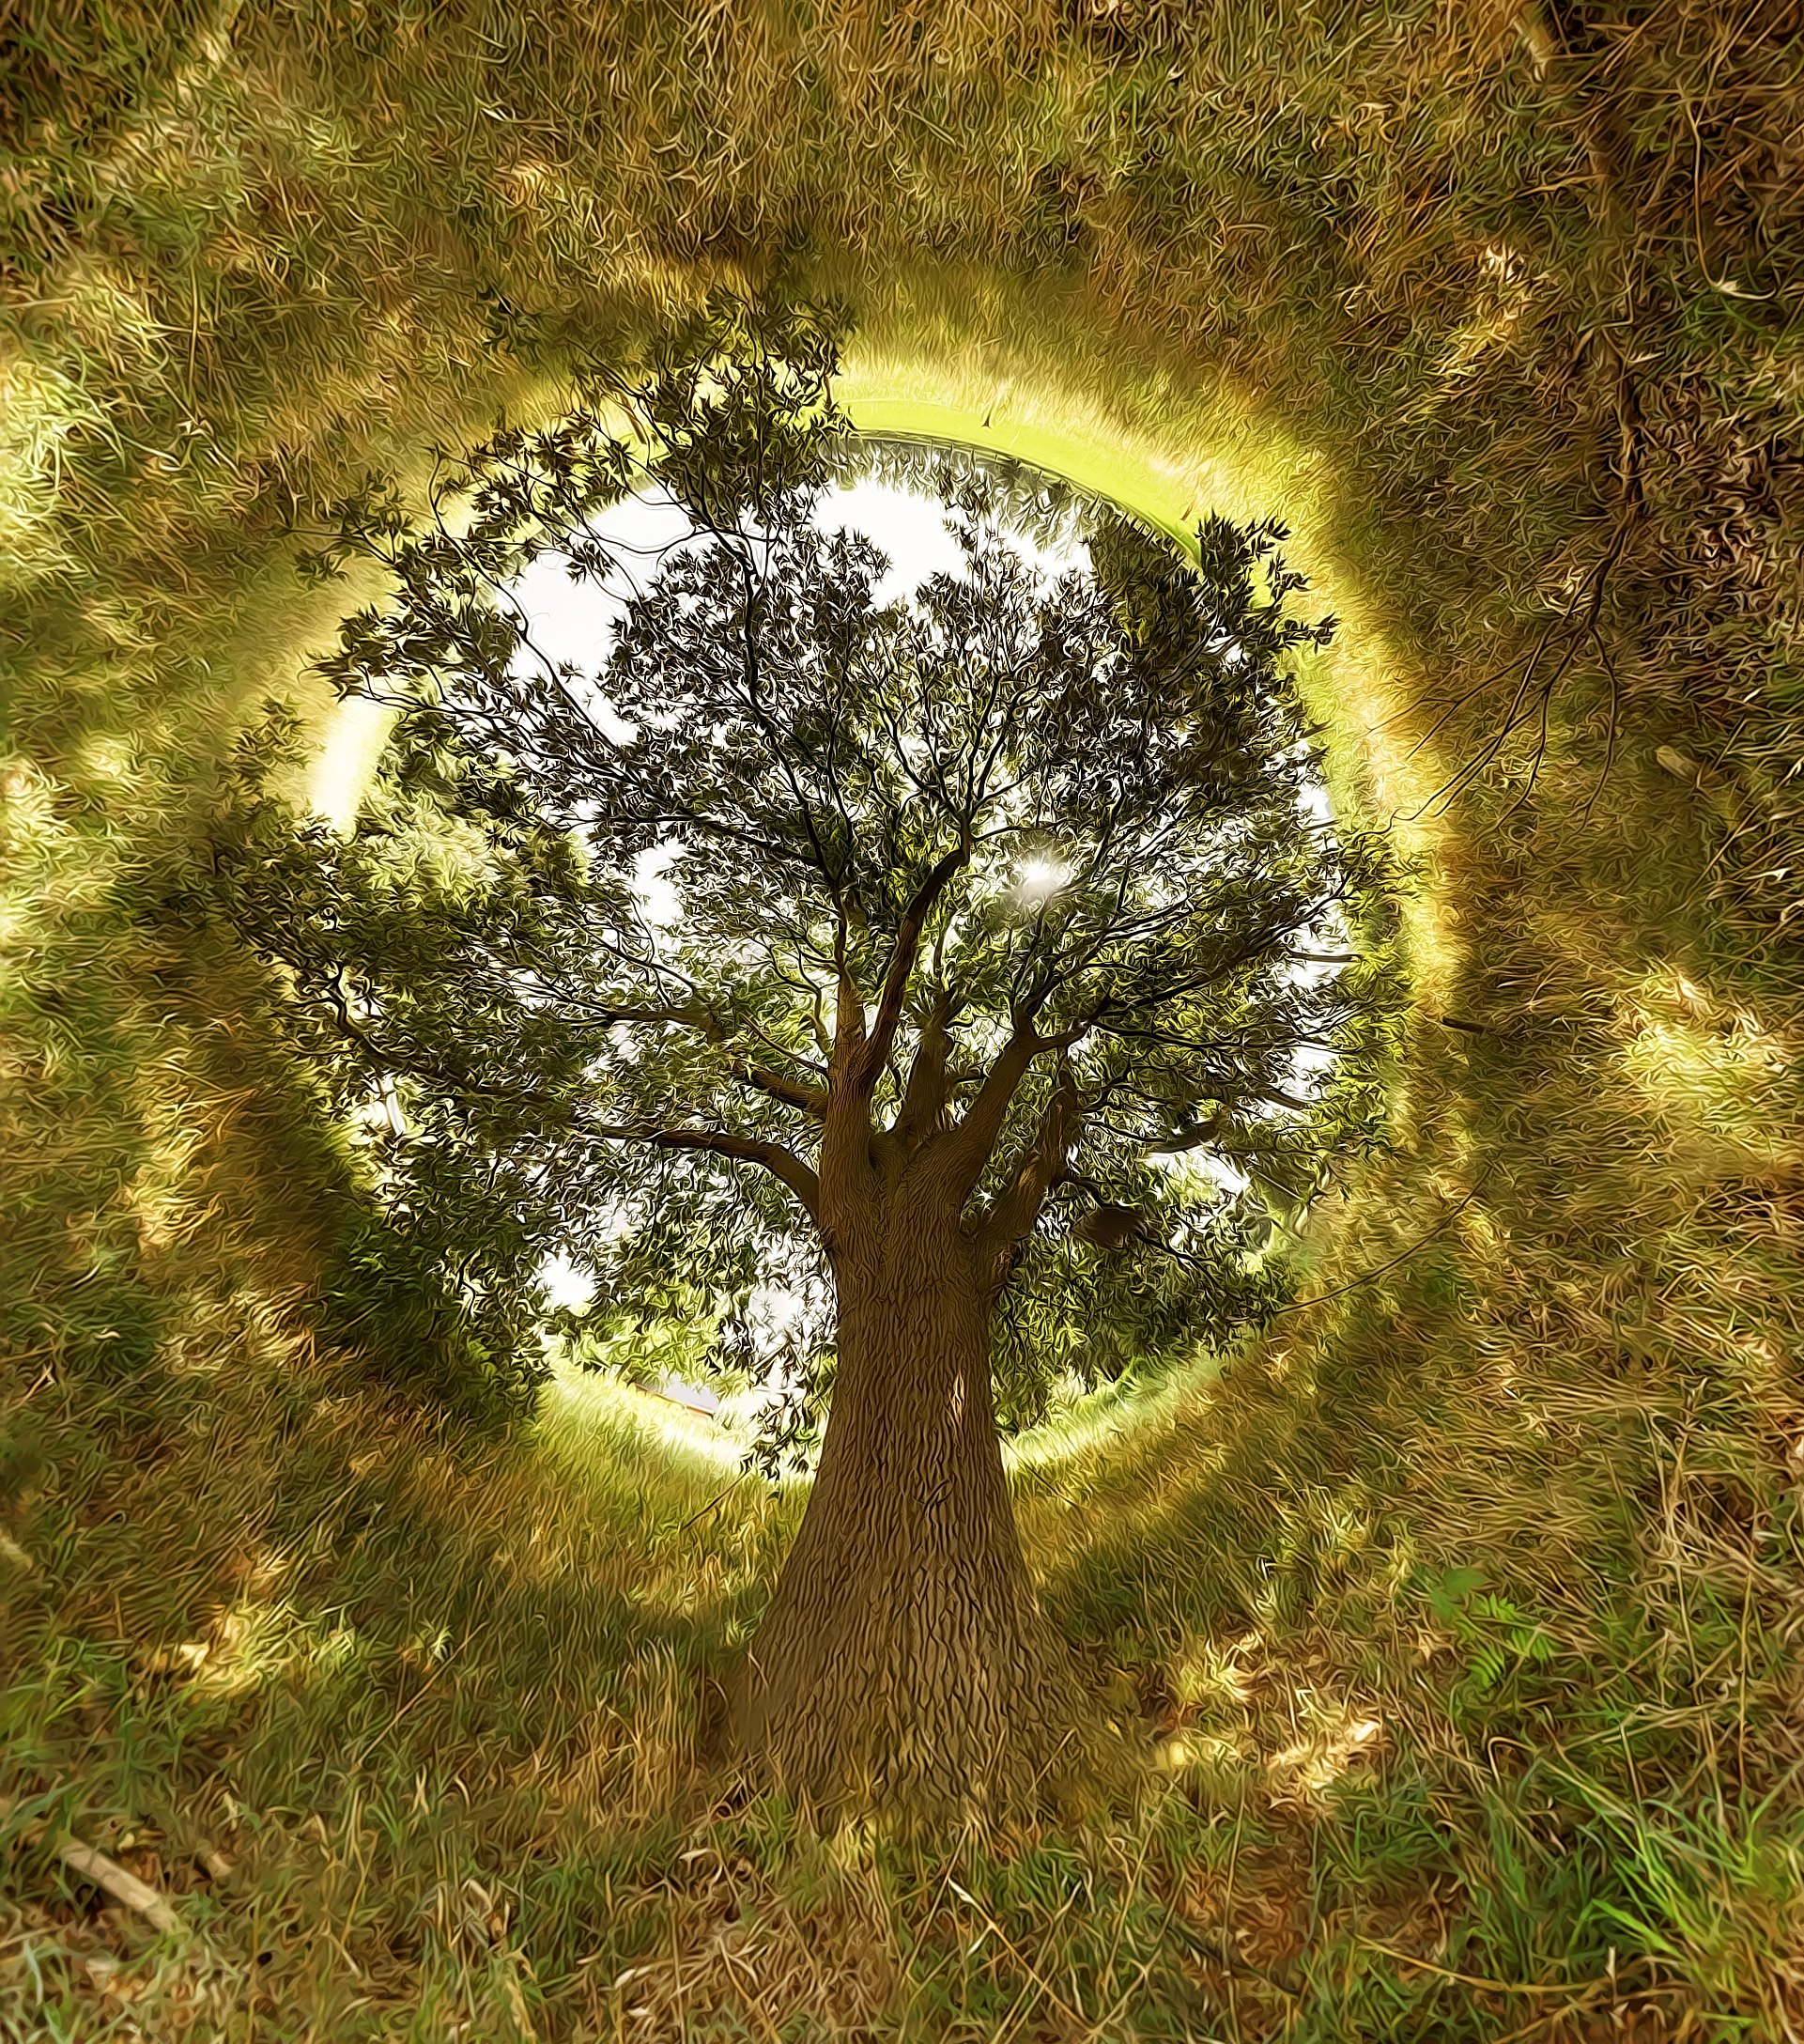
tree, planet, nature, vegetation, woody plant, ecosystem, nature reserve, woodland, grass, forest, branch, grove, sunlight, biome, trunk, sky, landscape, old growth forest, deciduous, plant, shrubland, grassland, savanna, temperate coniferous forest, plant community, computer wallpaper, meadow, shrub